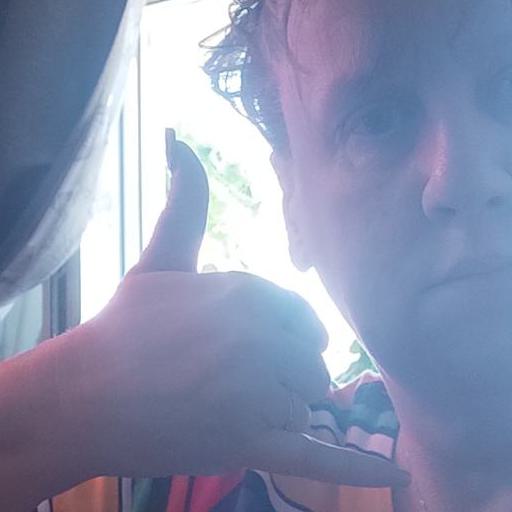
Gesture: call